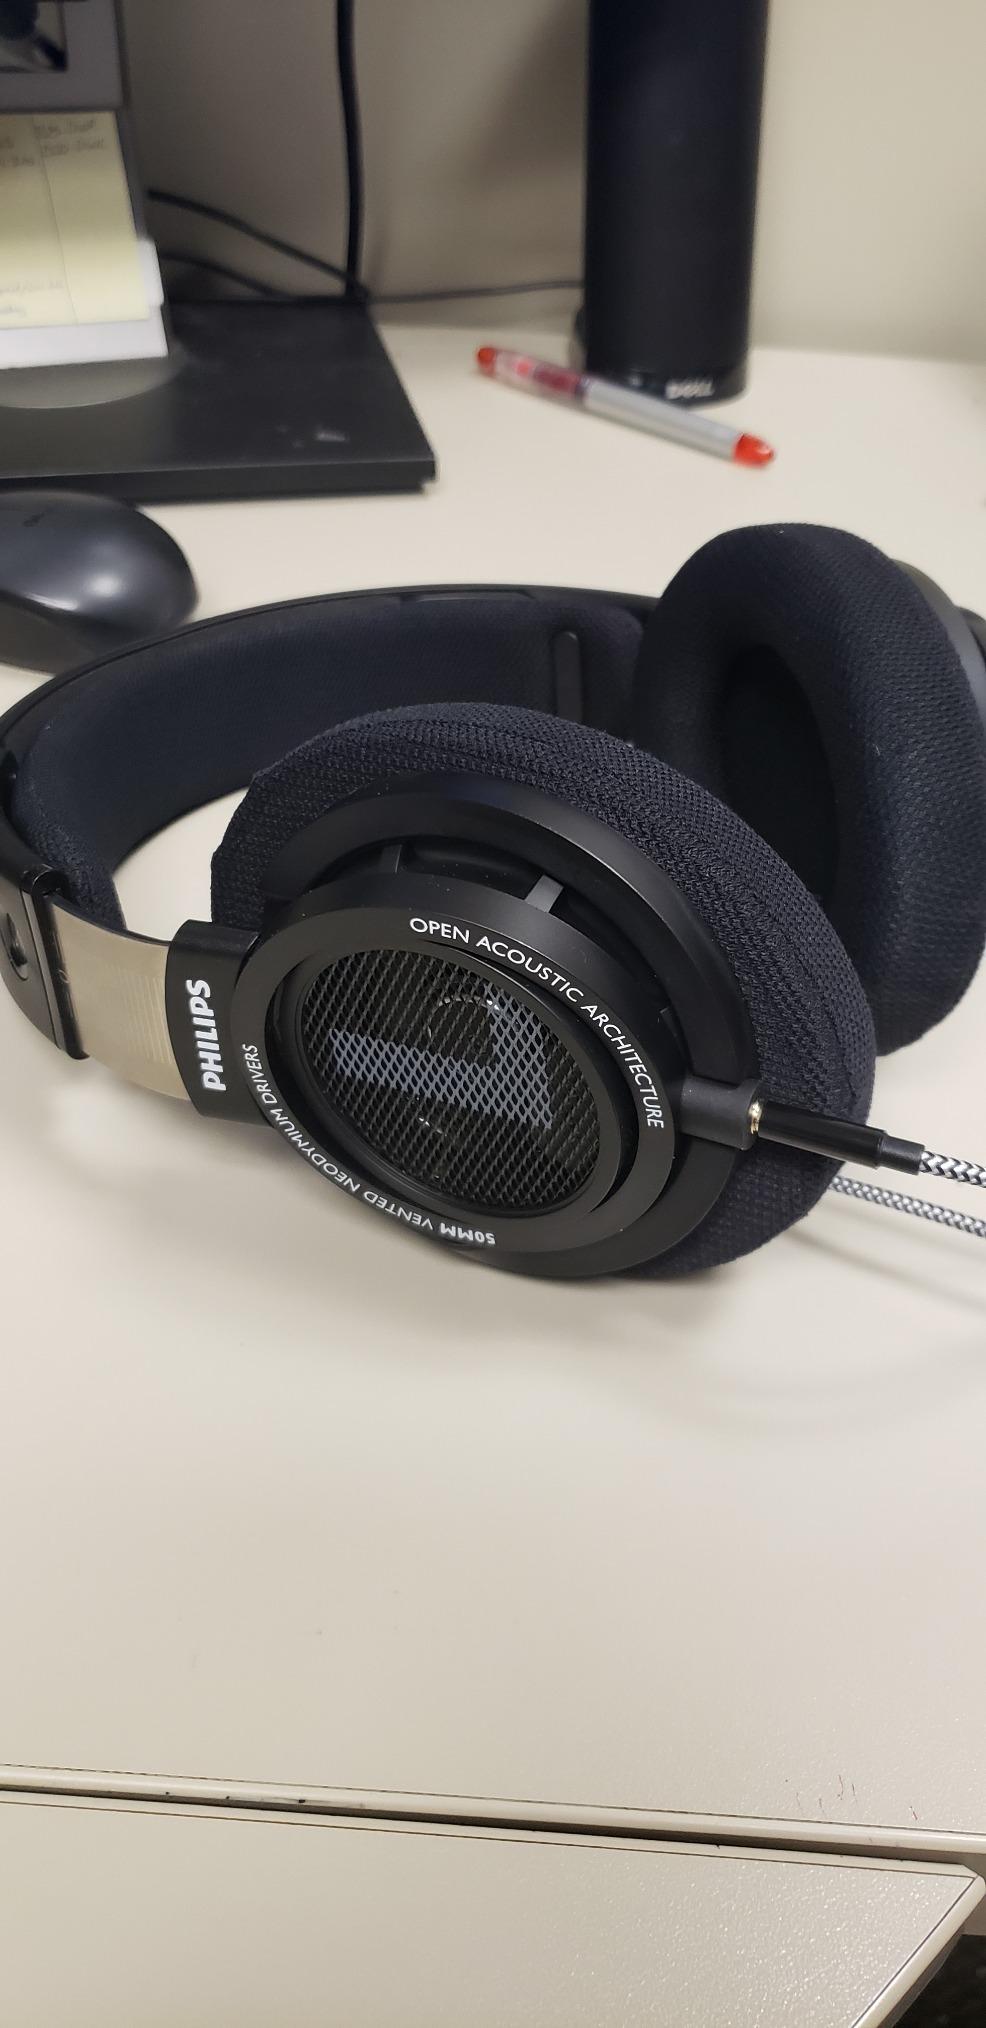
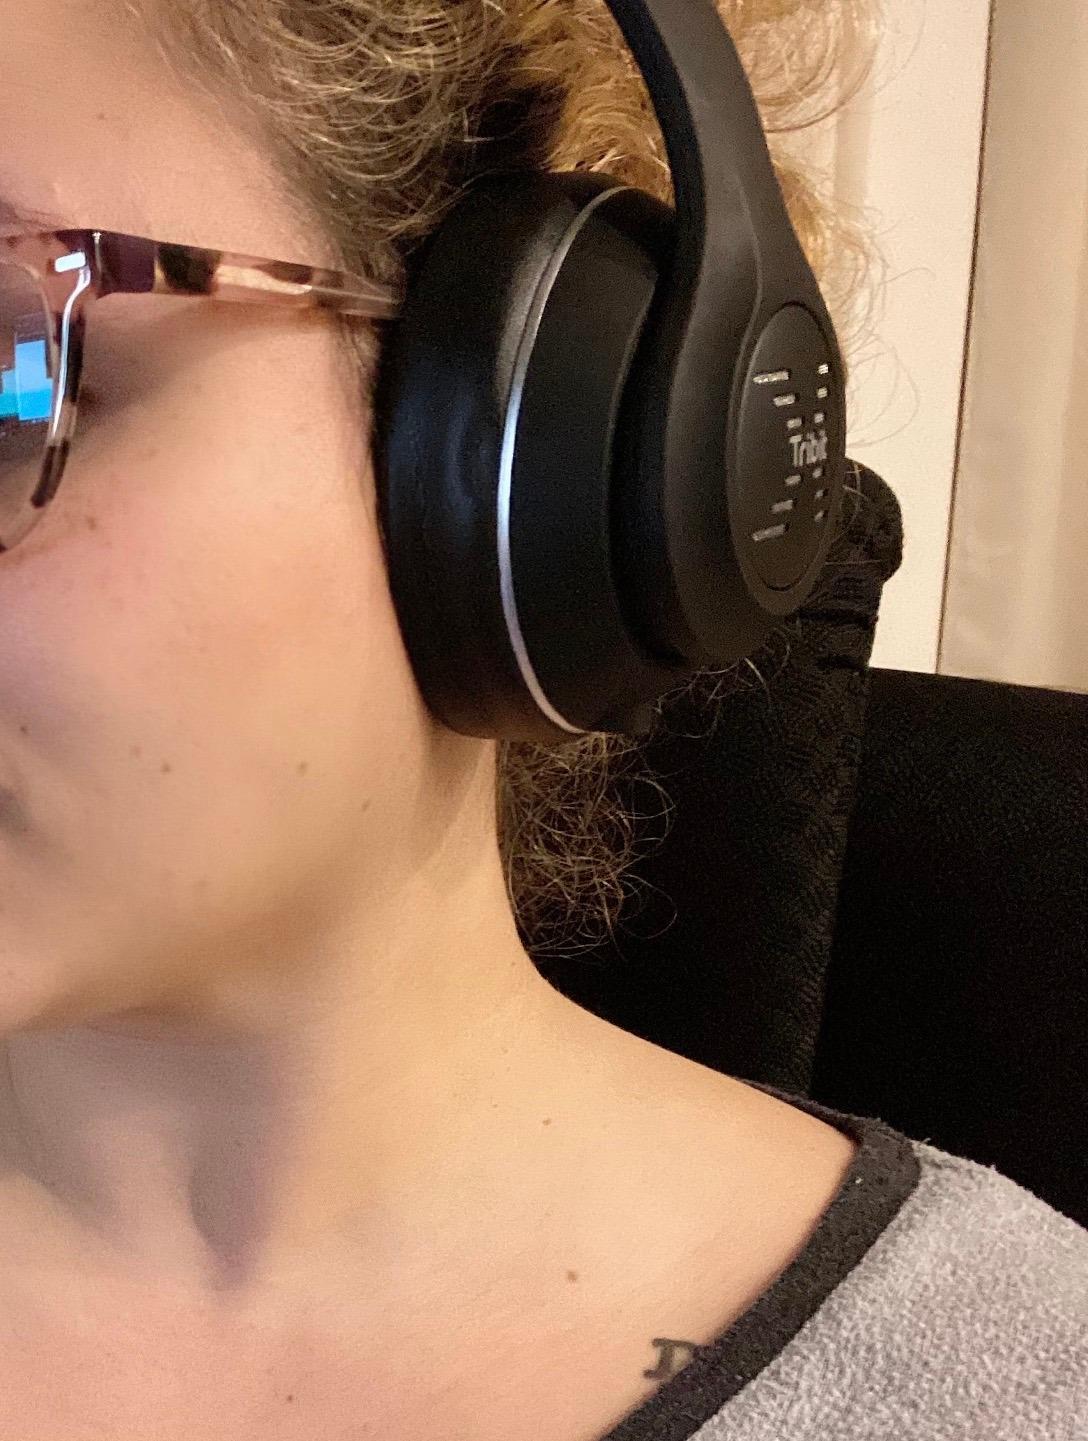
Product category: headphones
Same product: no